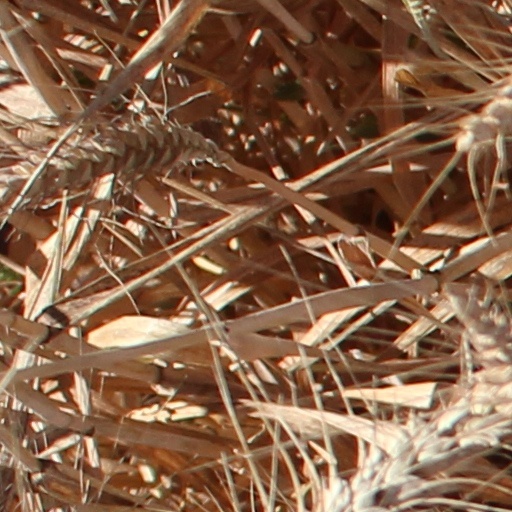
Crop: wheat